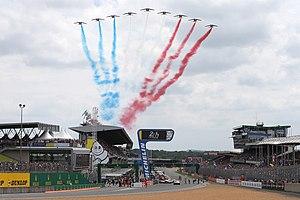
Les 24 Heures du Mans 2018 sont la 86ᵉ édition des 24 Heures du Mans et la 2ᵉ manche du calendrier du Championnat du monde d'endurance FIA 2018-2019 et ont eu lieu du 16 au 17 juin 2018. Le calendrier du championnat a la particularité d'accueillir deux éditions des 24 Heures du Mans, les éditions de 2018 et de 2019.